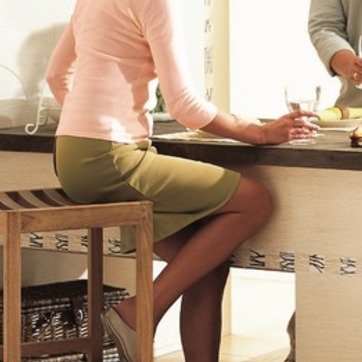
Material: fabric